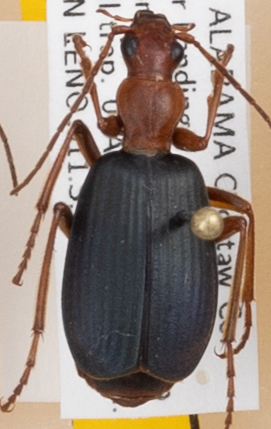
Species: Brachinus alternans
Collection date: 2017-08-02
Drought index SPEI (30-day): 0.334
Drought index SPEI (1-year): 0.39
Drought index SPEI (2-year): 0.782